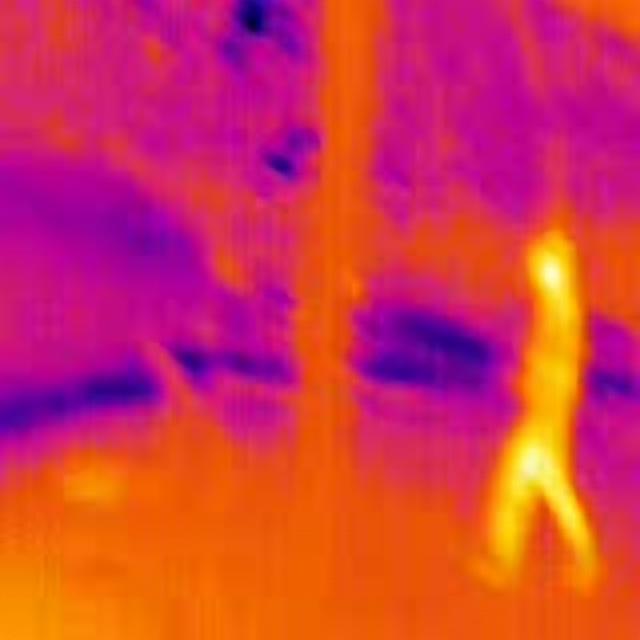
Detected objects:
label: person